Yarmouth Lifeboat Station

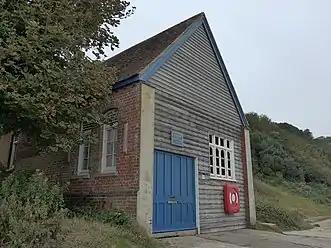
Part of the former lifeboat house, Totland Bay.

Inspired by other Sunday School groups raising funds to provide a lifeboat, the Isle of Wight Sunday Schools also set about fundraising, ultimately raising £162 by June 1868. A 29-foot Lamb and White lifeboat was ordered, and launched at Prince's Green, West Cowes on 29 June 1868. Named "Dove", the lifeboat was initially placed at Yarmouth, but later moved to Totland Bay in 1870. The boat was transferred once again in 1885, to Shanklin, when the RNLI took over management of the Totland Bay station.